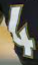
Number: 4